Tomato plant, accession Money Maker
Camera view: bottom (45 deg); turntable rotation: 180 degrees
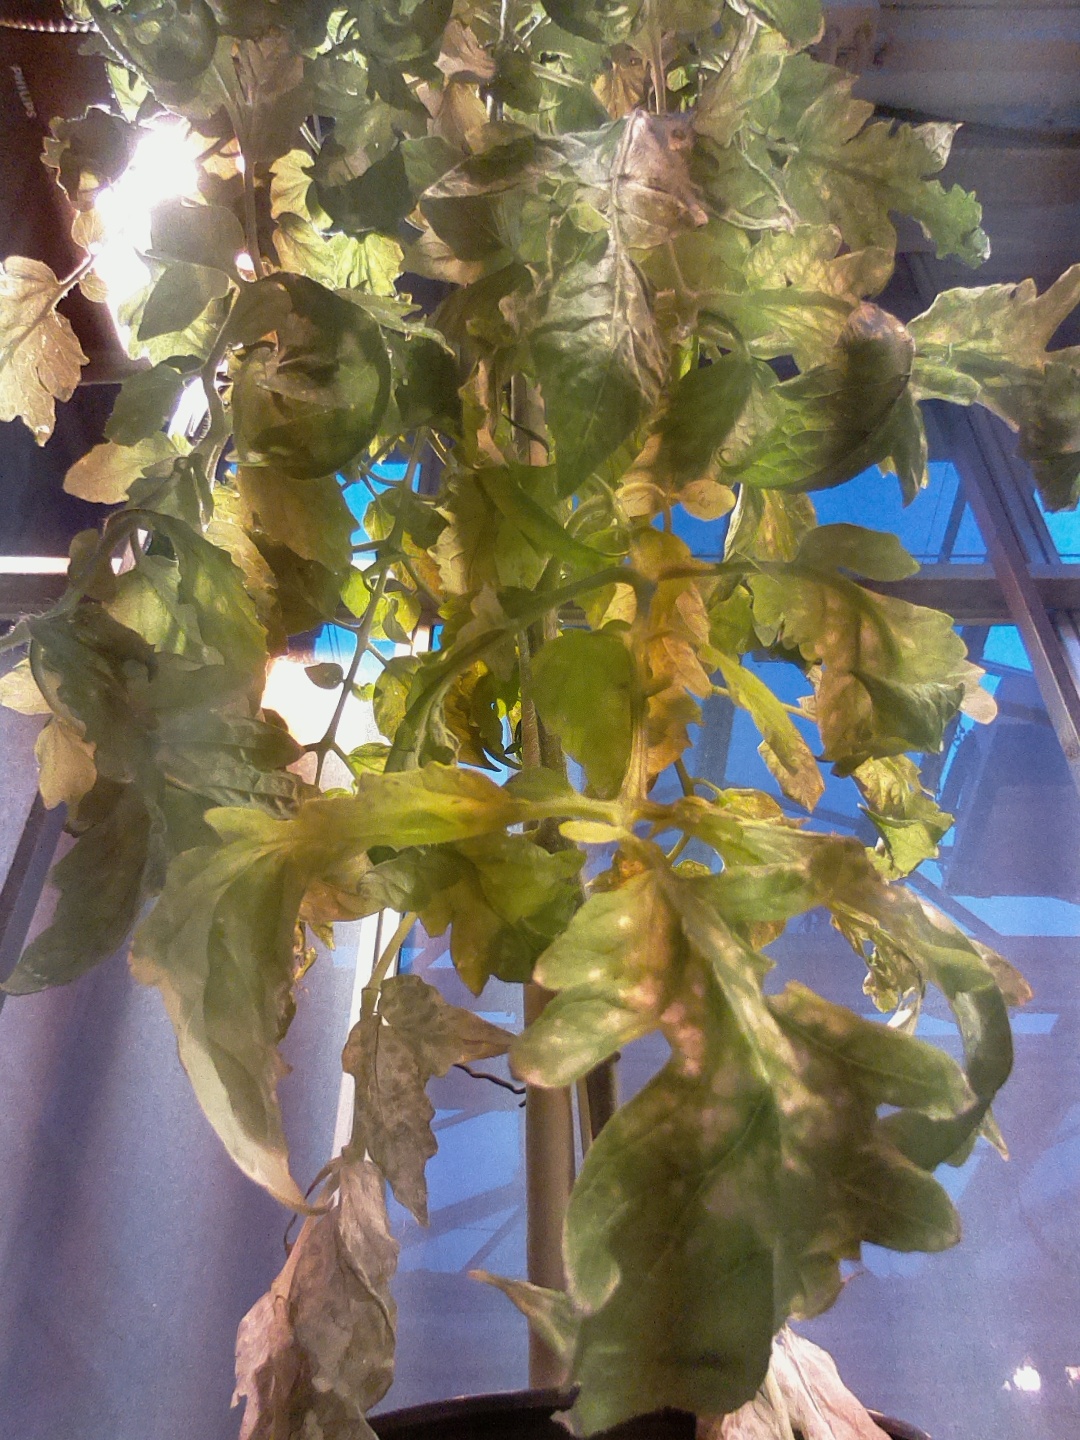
BBCH growth stage 71: 10%-20% of final fruit size